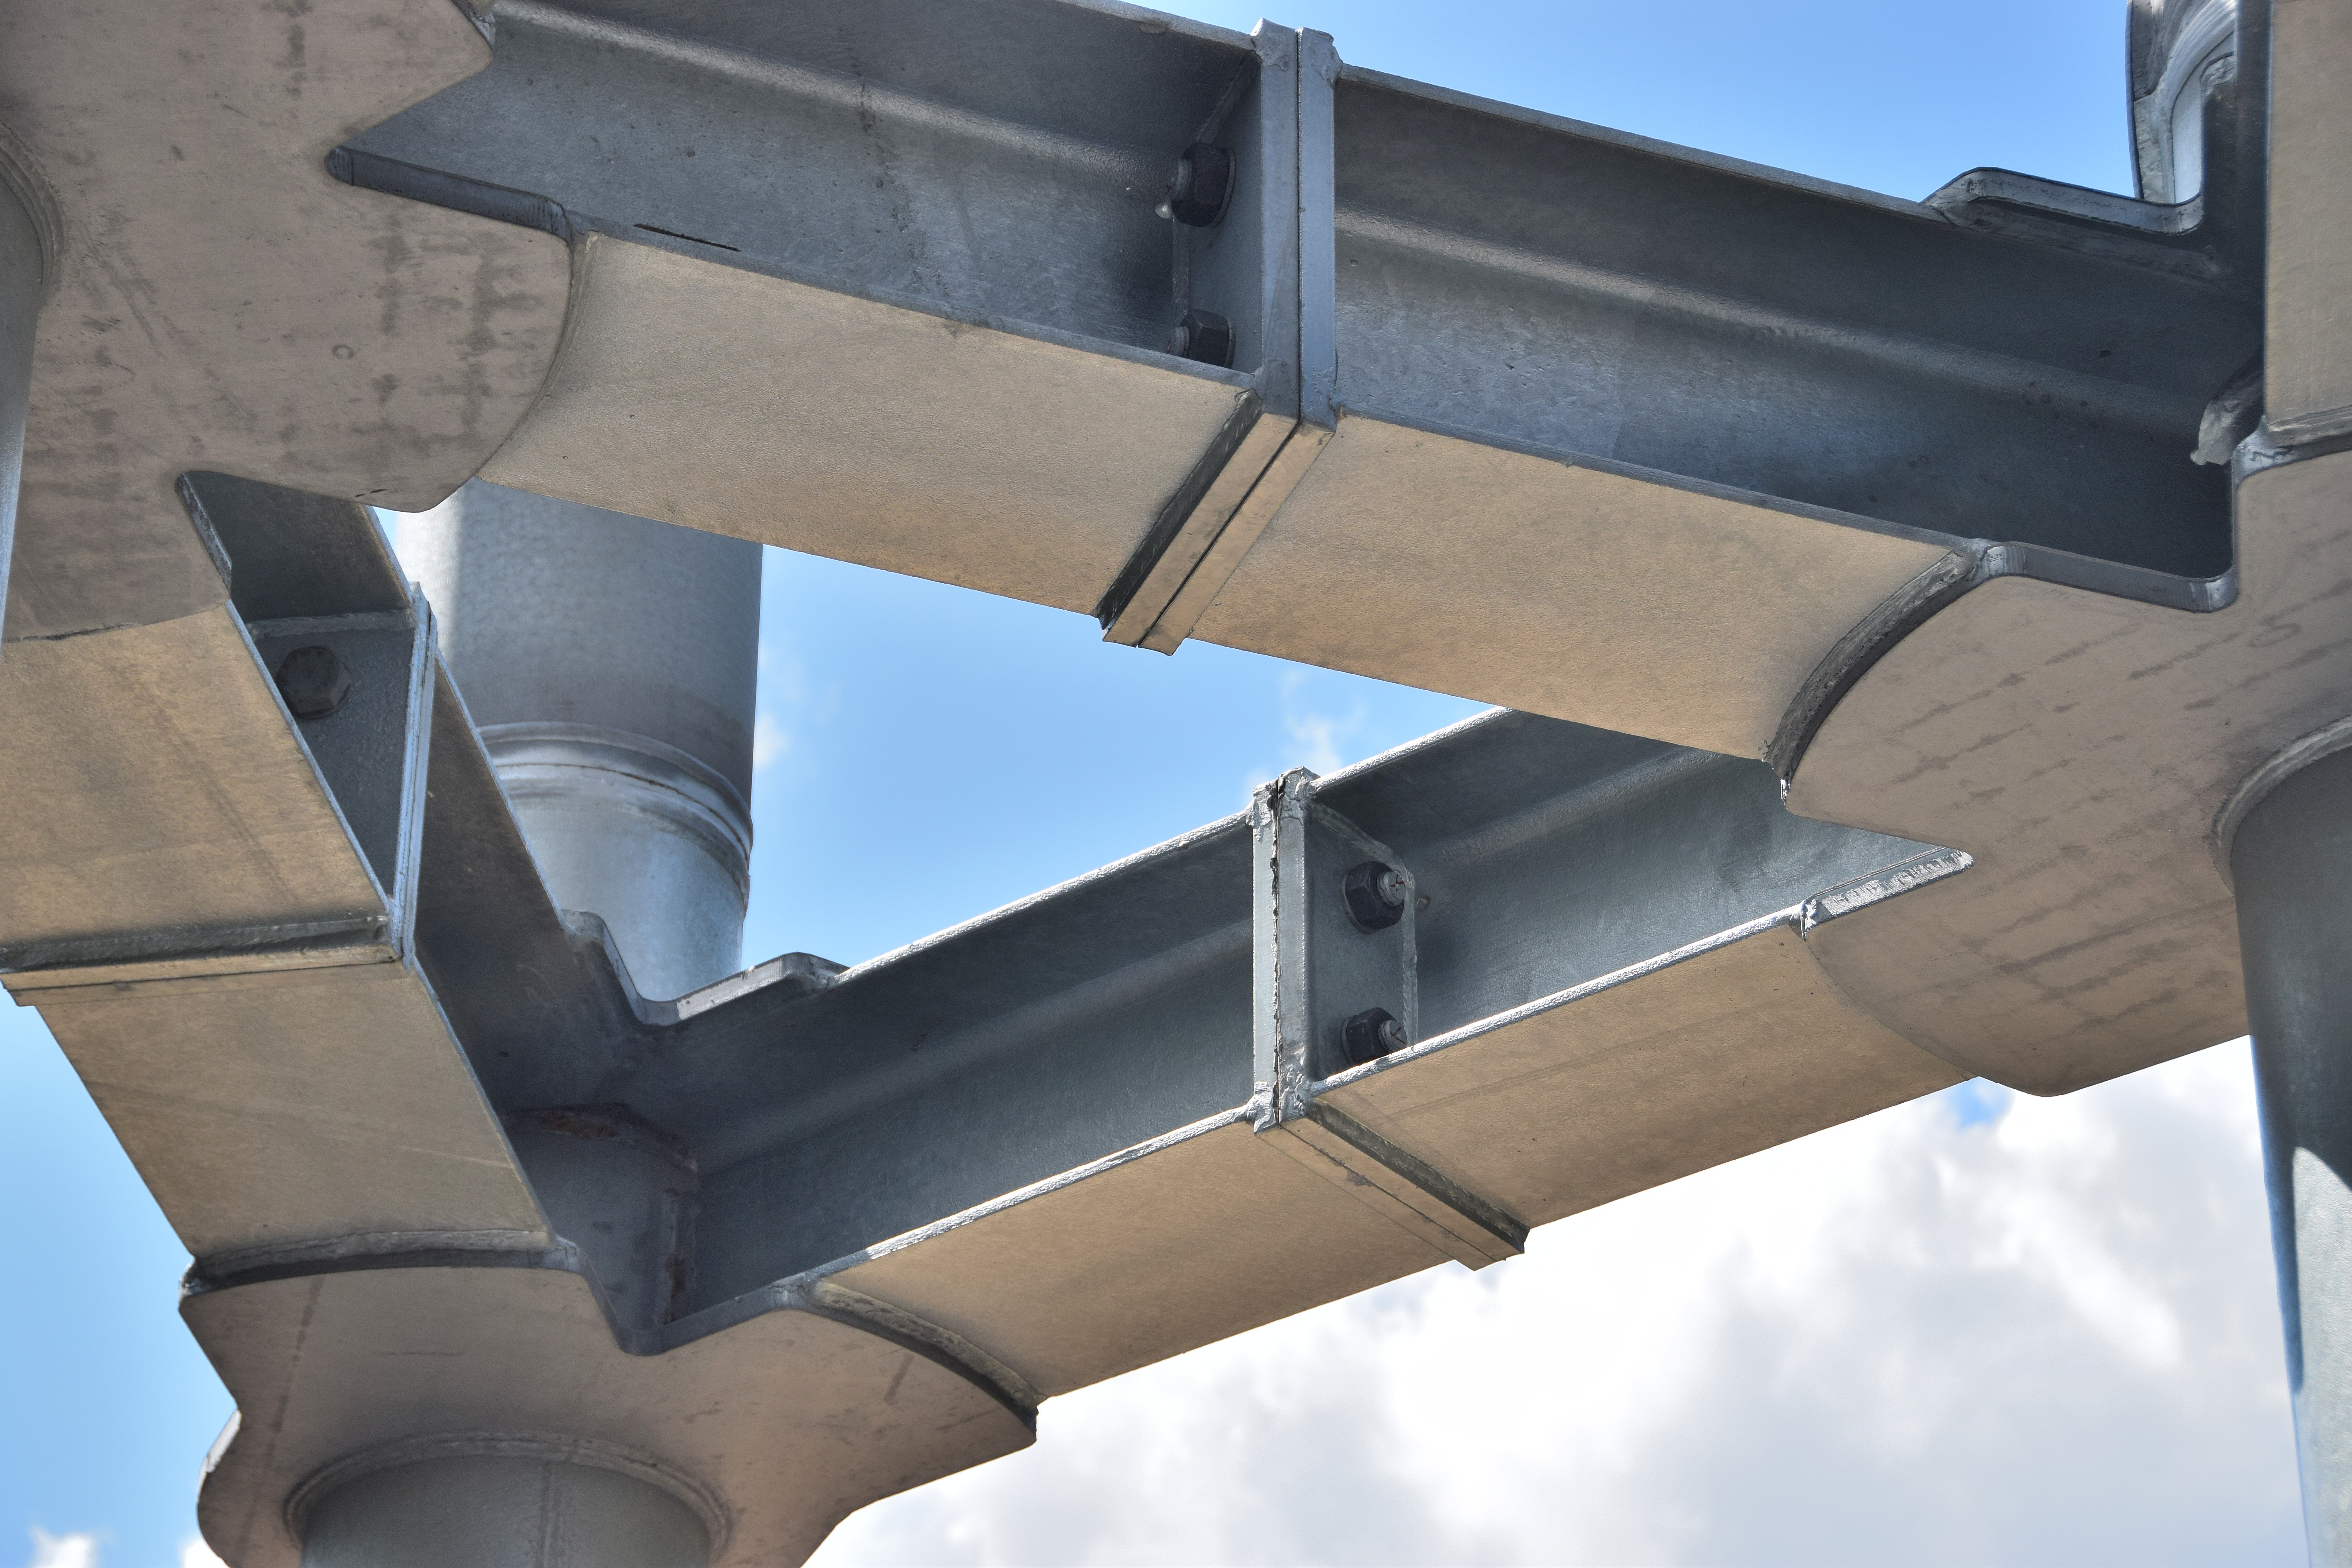
architecture, roof, building, steel, construction, high, tower, mast, product, towers, weld, observation tower, daylighting, man made object